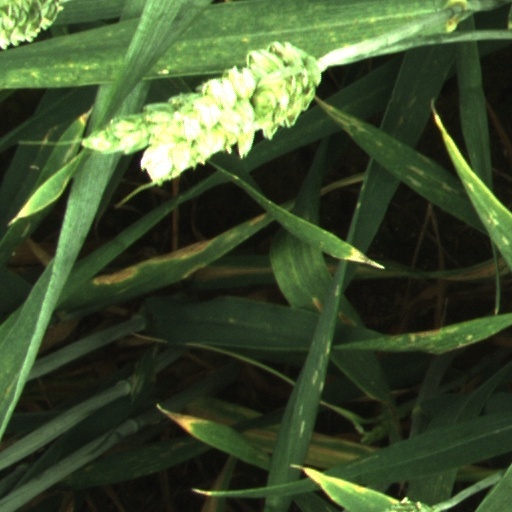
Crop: wheat